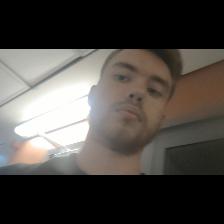
Label: Human